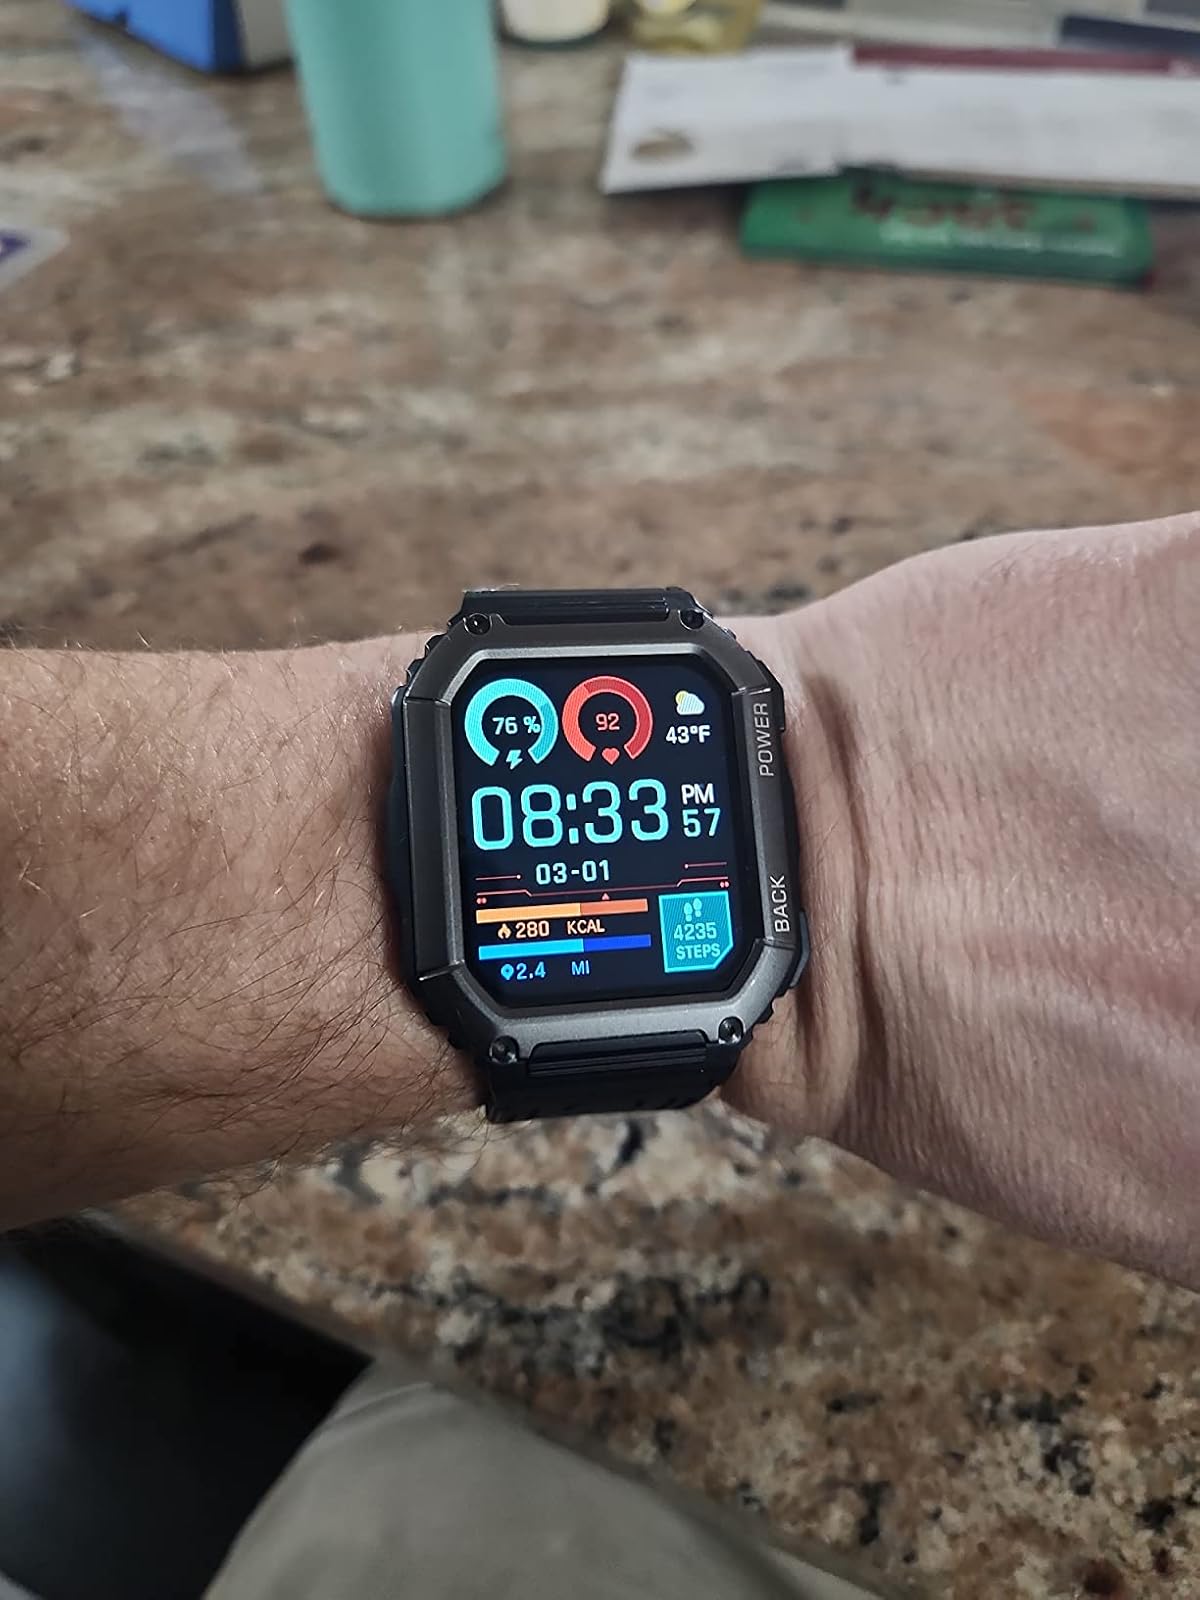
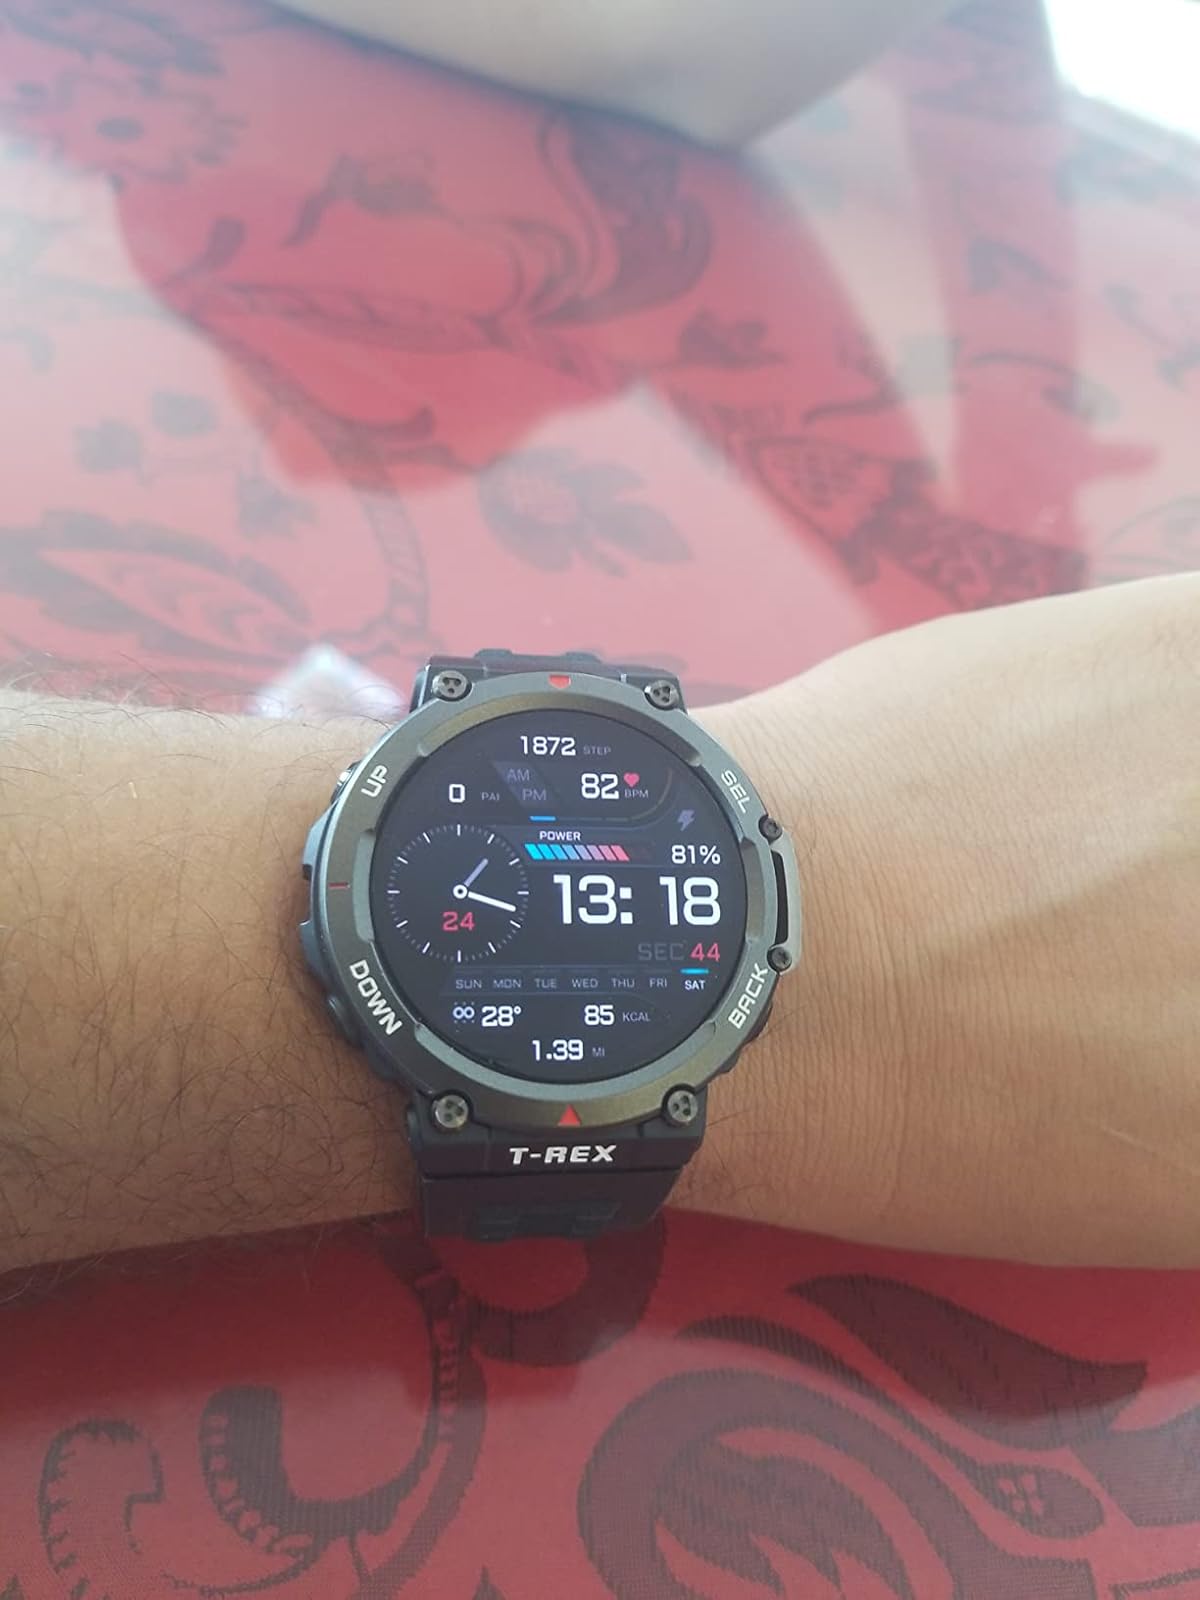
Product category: smartwatch
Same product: no